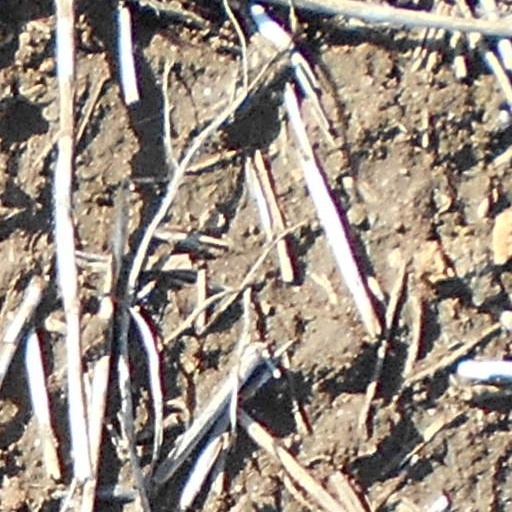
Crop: wheat